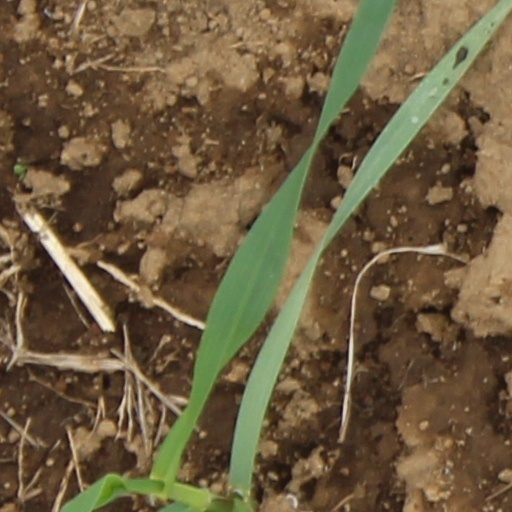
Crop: wheat